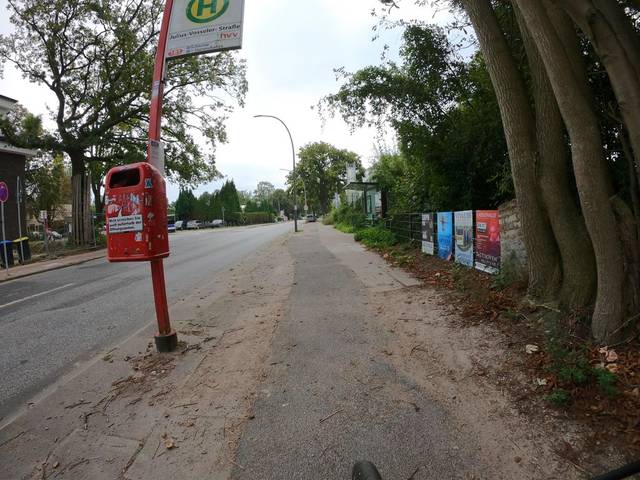
Region: Germany
Coordinates: 53.591, 9.947